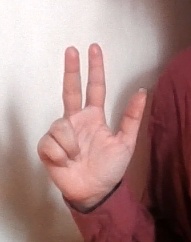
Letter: al